Renault 5

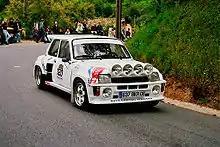
Renault 5 Turbo rally car

U.S. Electricar, based in Athol, Massachusetts, performed electric vehicle conversions on the Renault Le Car, installing sixteen six-volt lead-acid batteries, providing a modest range of . In 1978, the converted cars were rebranded "Lectric Leopard" and marketed to government agencies.